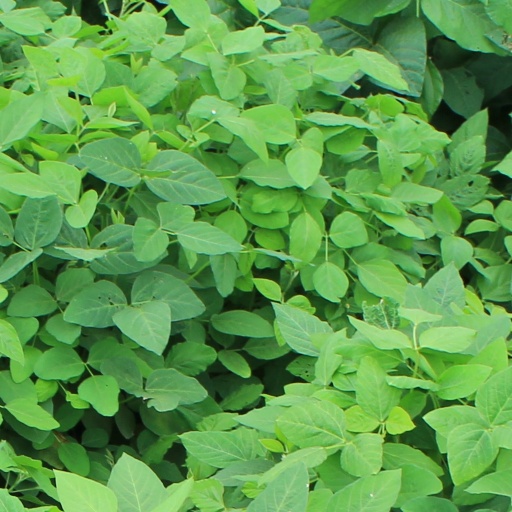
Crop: soybean